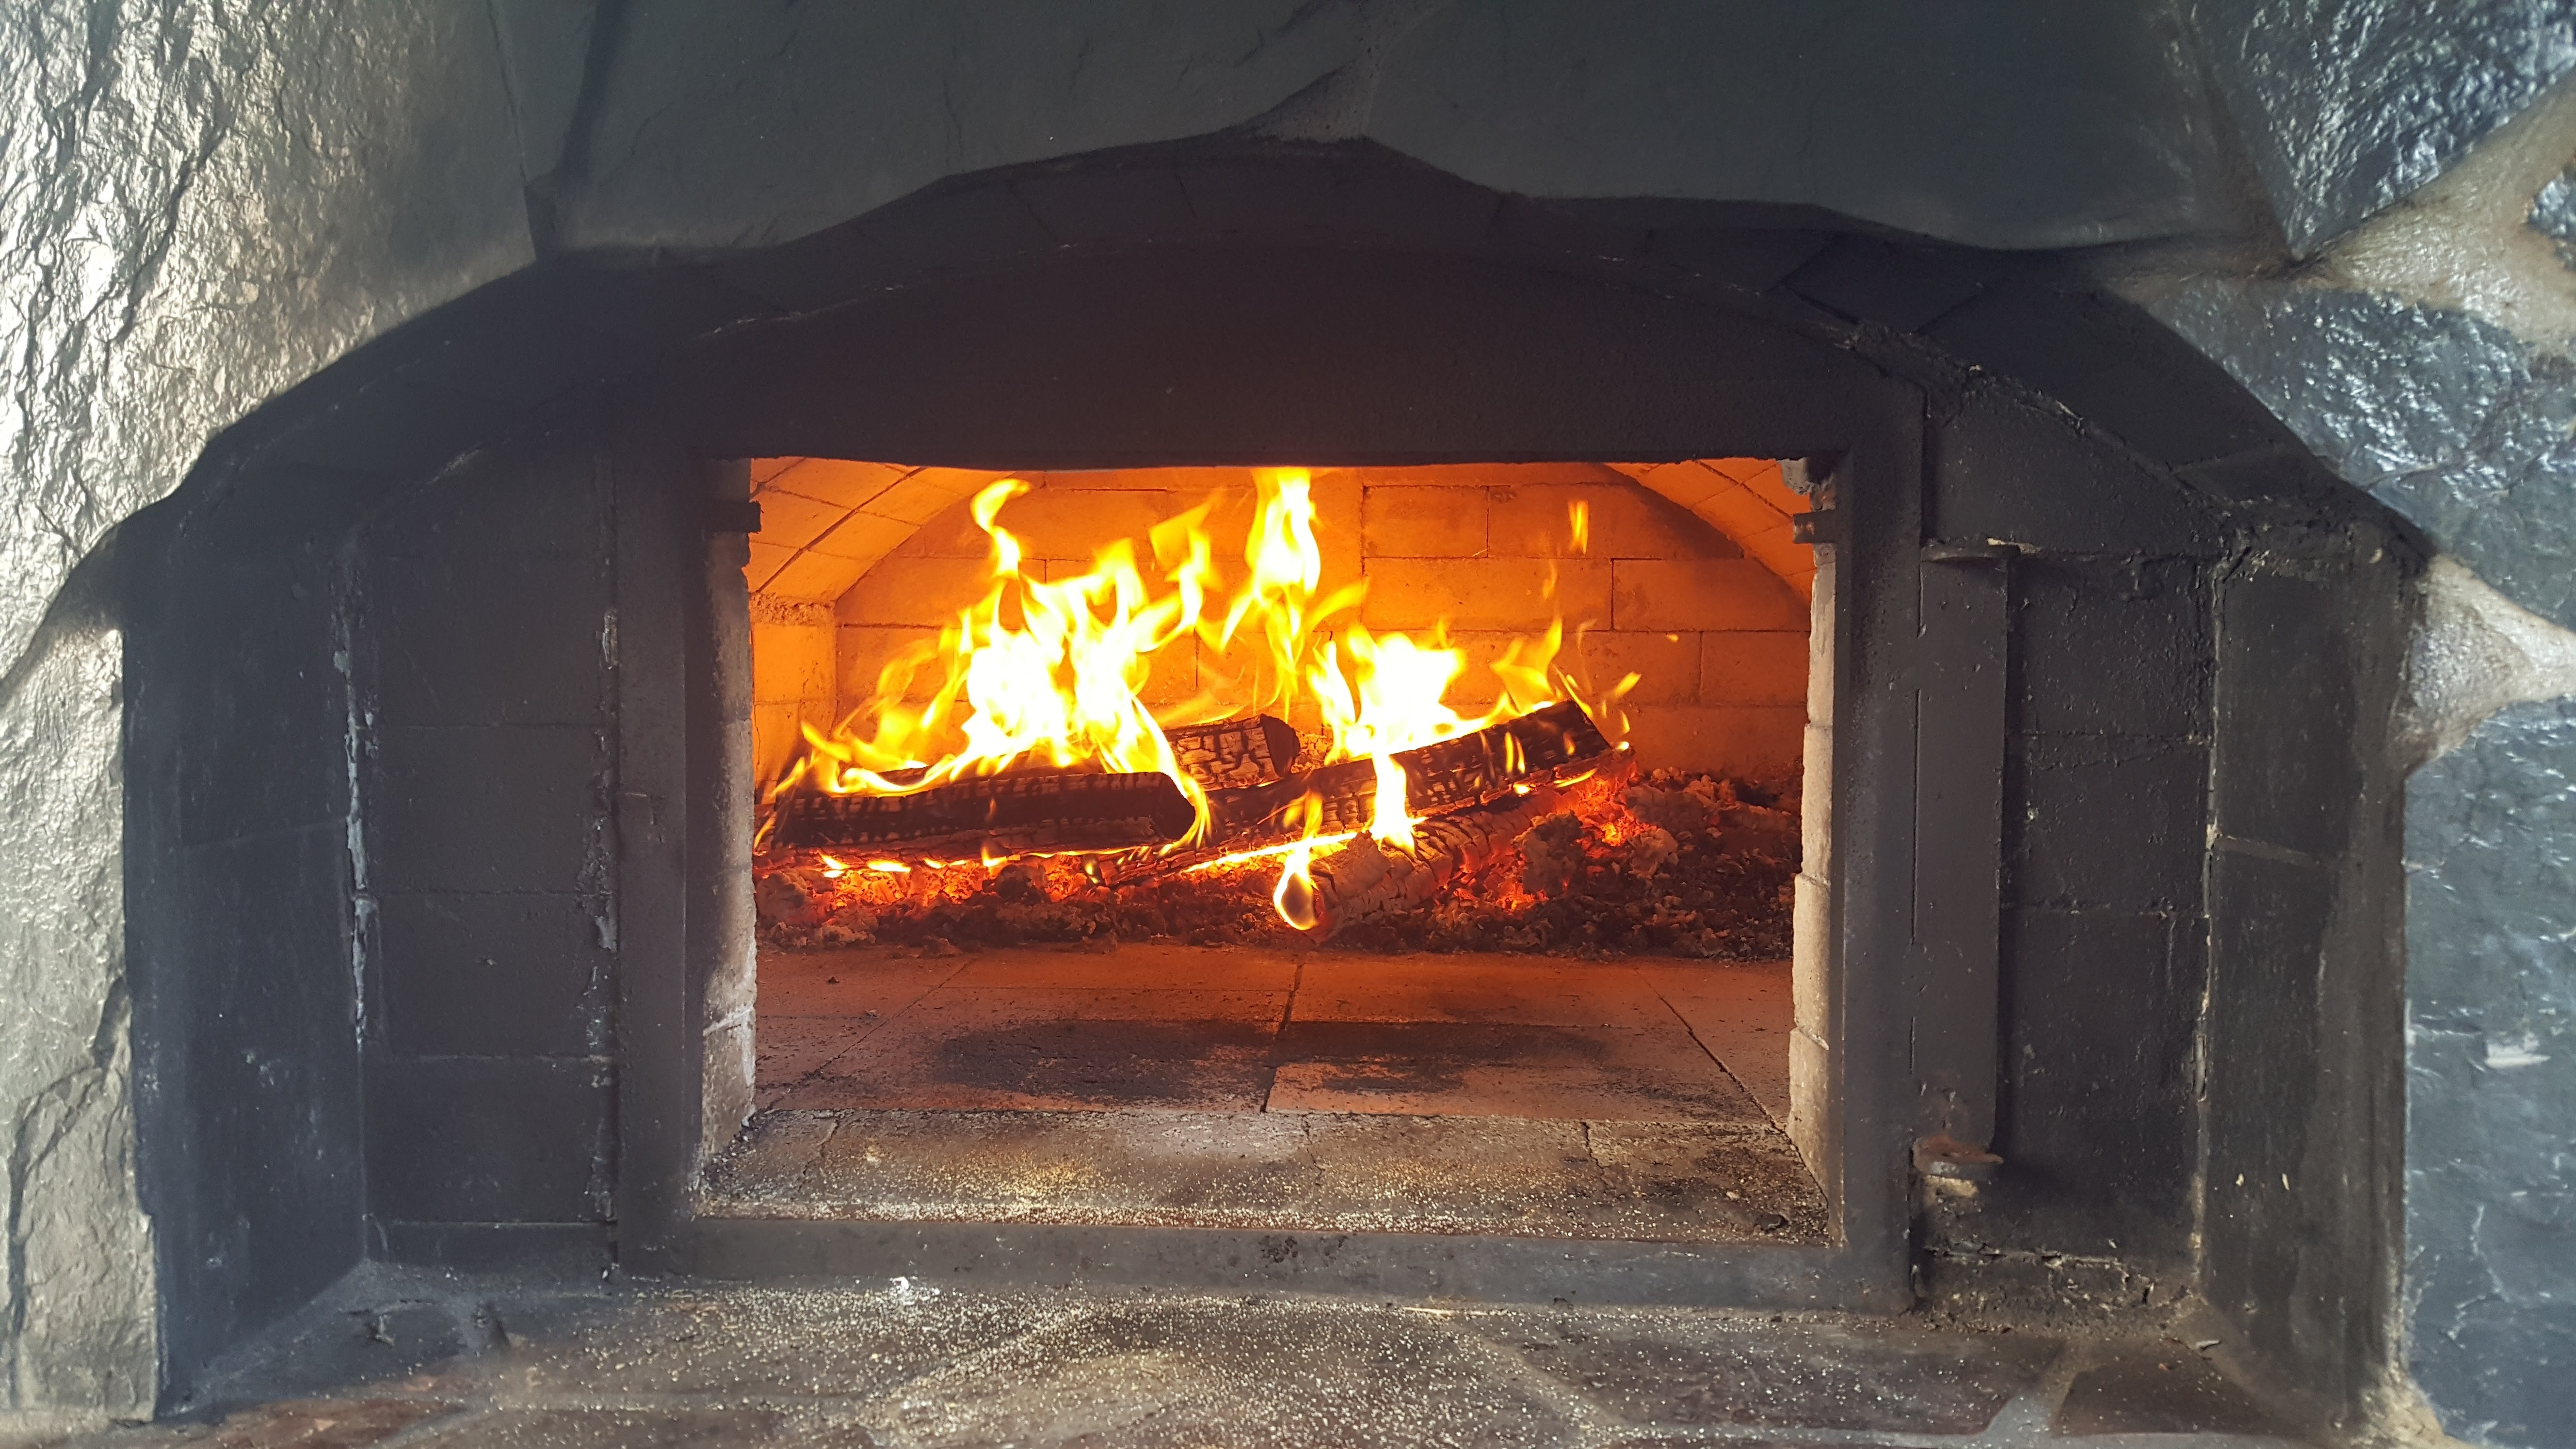
cooking, fire, fireplace, firewood, brick, pizza, burning, hot, oven, hearth, pizzeria, masonry oven